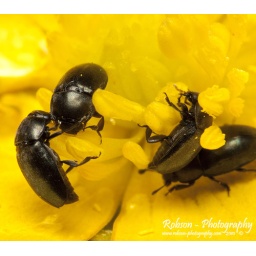
black bugs in a lil flower